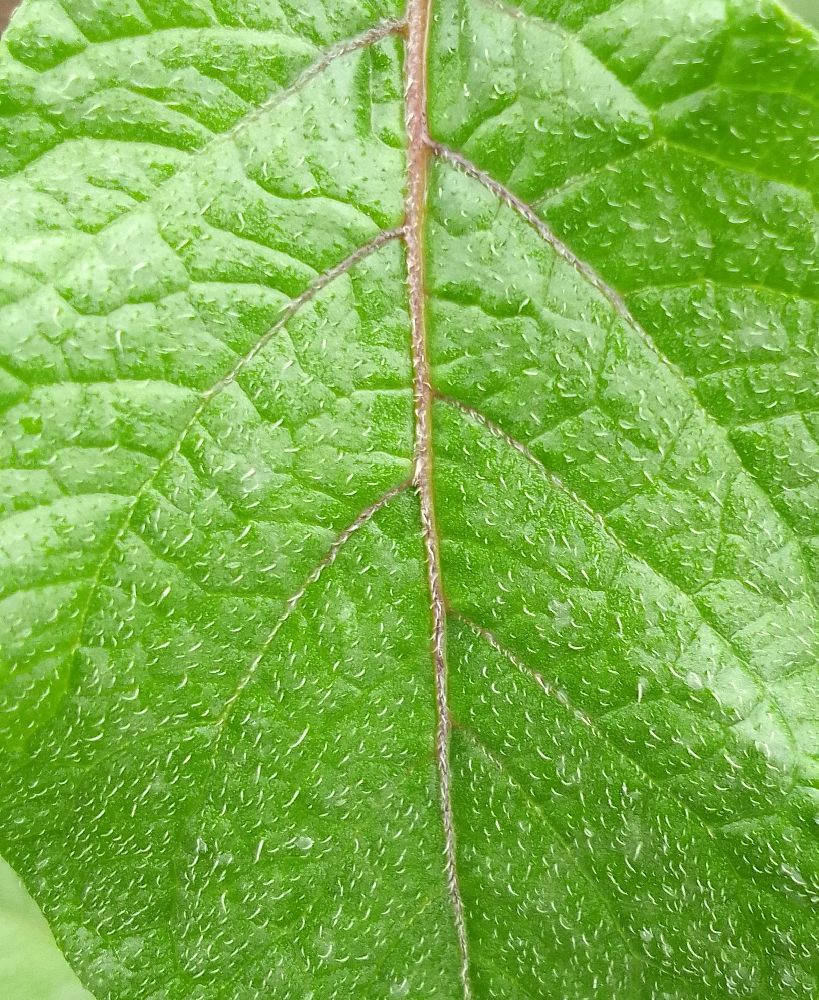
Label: Healthy